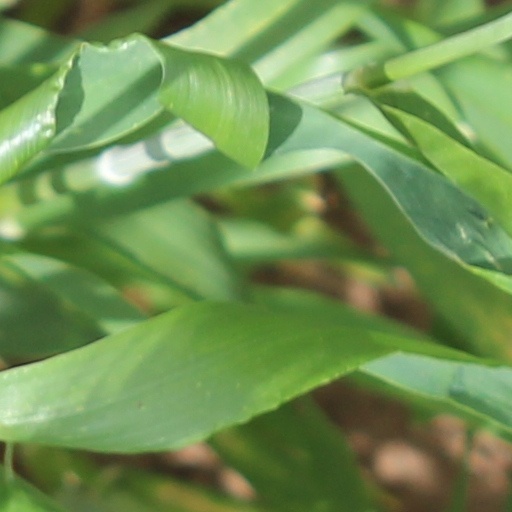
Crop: wheat